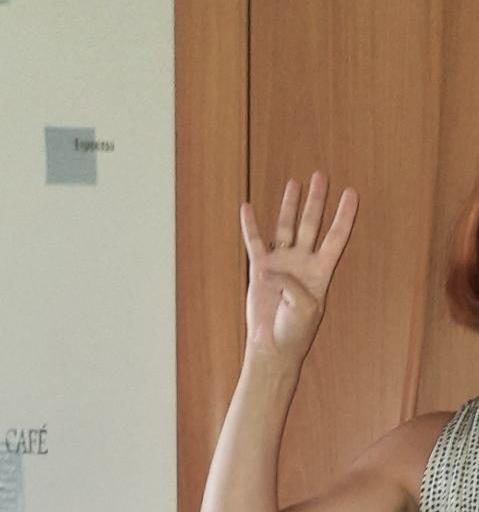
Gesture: four